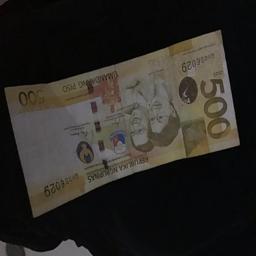
Label: 500_Front